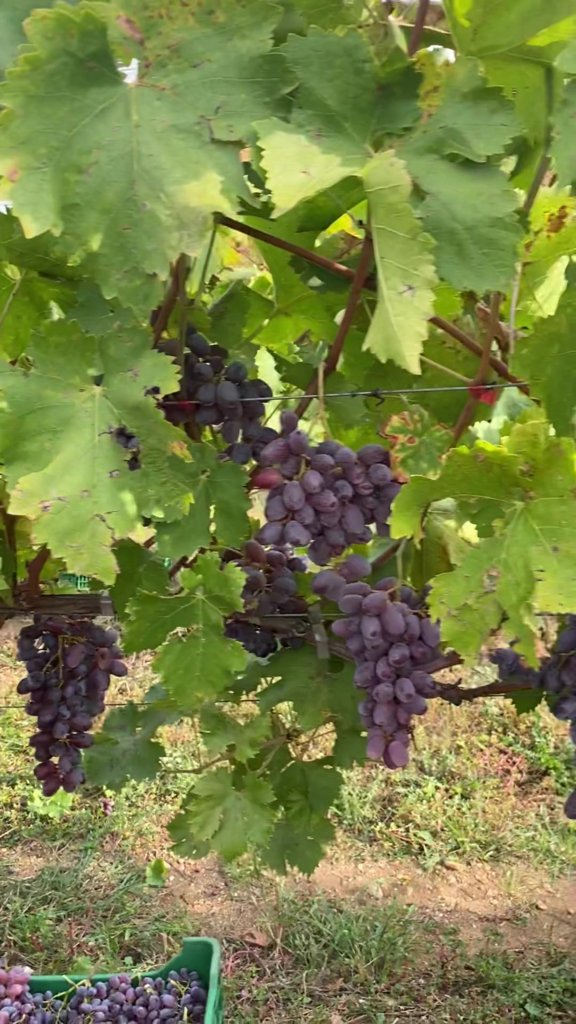
Berries visible: 153
Grape clusters: 6